Nikita (TV series)

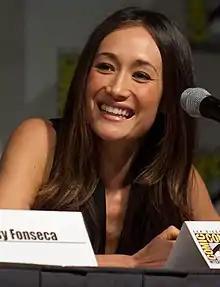
On why he cast Q, Silverstein said "it had to be someone who was beautiful, who could fight, who you could believe holding a gun and who you believed was smart".

In February 2010, Maggie Q was cast as Nikita. Executive producer Silverstein said casting Q was a simple and quick process, because they wanted someone who was beautiful, and could fight, and who you could believe holding a gun at the same time, and she was perfect. Later that month, Shane West was cast as Michael. In March, Lyndsy Fonseca was given the role of Alex. Silverstein commented the casting of Fonseca, saying she came in at the last moment but was cast because they liked her intensity. Later that month, Tiffany Hines was cast as Jaden and Xander Berkeley was added to the cast as Percy. In October 2010, Noah Bean gained a recurring role as Ryan Fletcher, a CIA case officer and analyst.